Królewskie Wzgórze

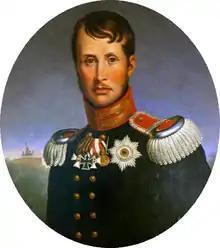
The hill's namesake, Frederick William III

On the north slope, there is the former Jewish Cemetery of Wrzeszcz, which was sold in 1938. It is located on Romualda Traugatta Street and is now a public park and not a recognised heritage site.